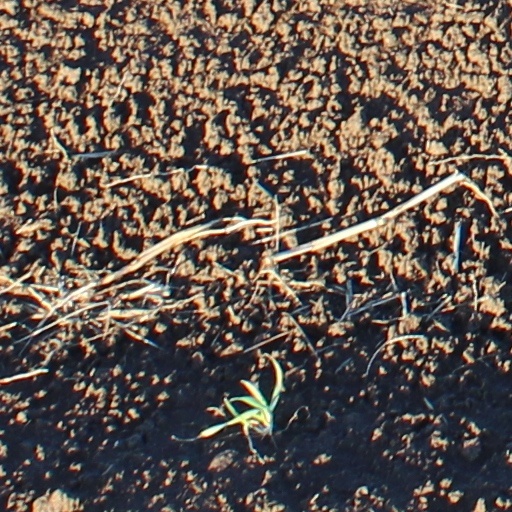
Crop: wheat